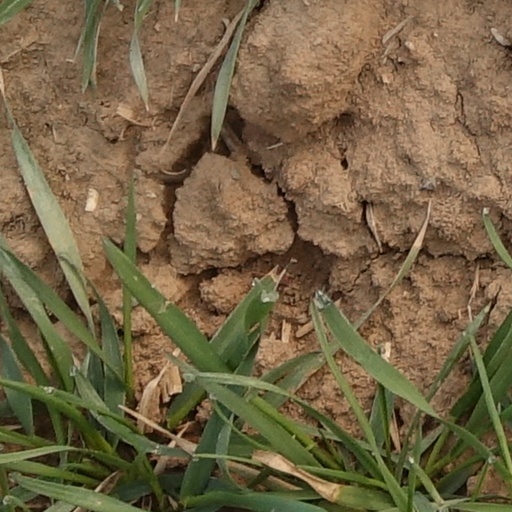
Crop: wheat